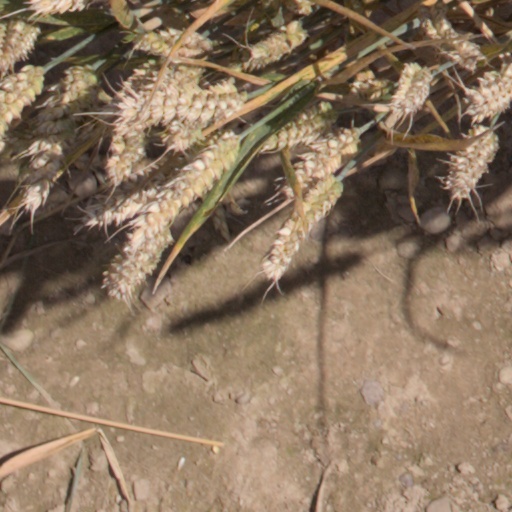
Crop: wheat